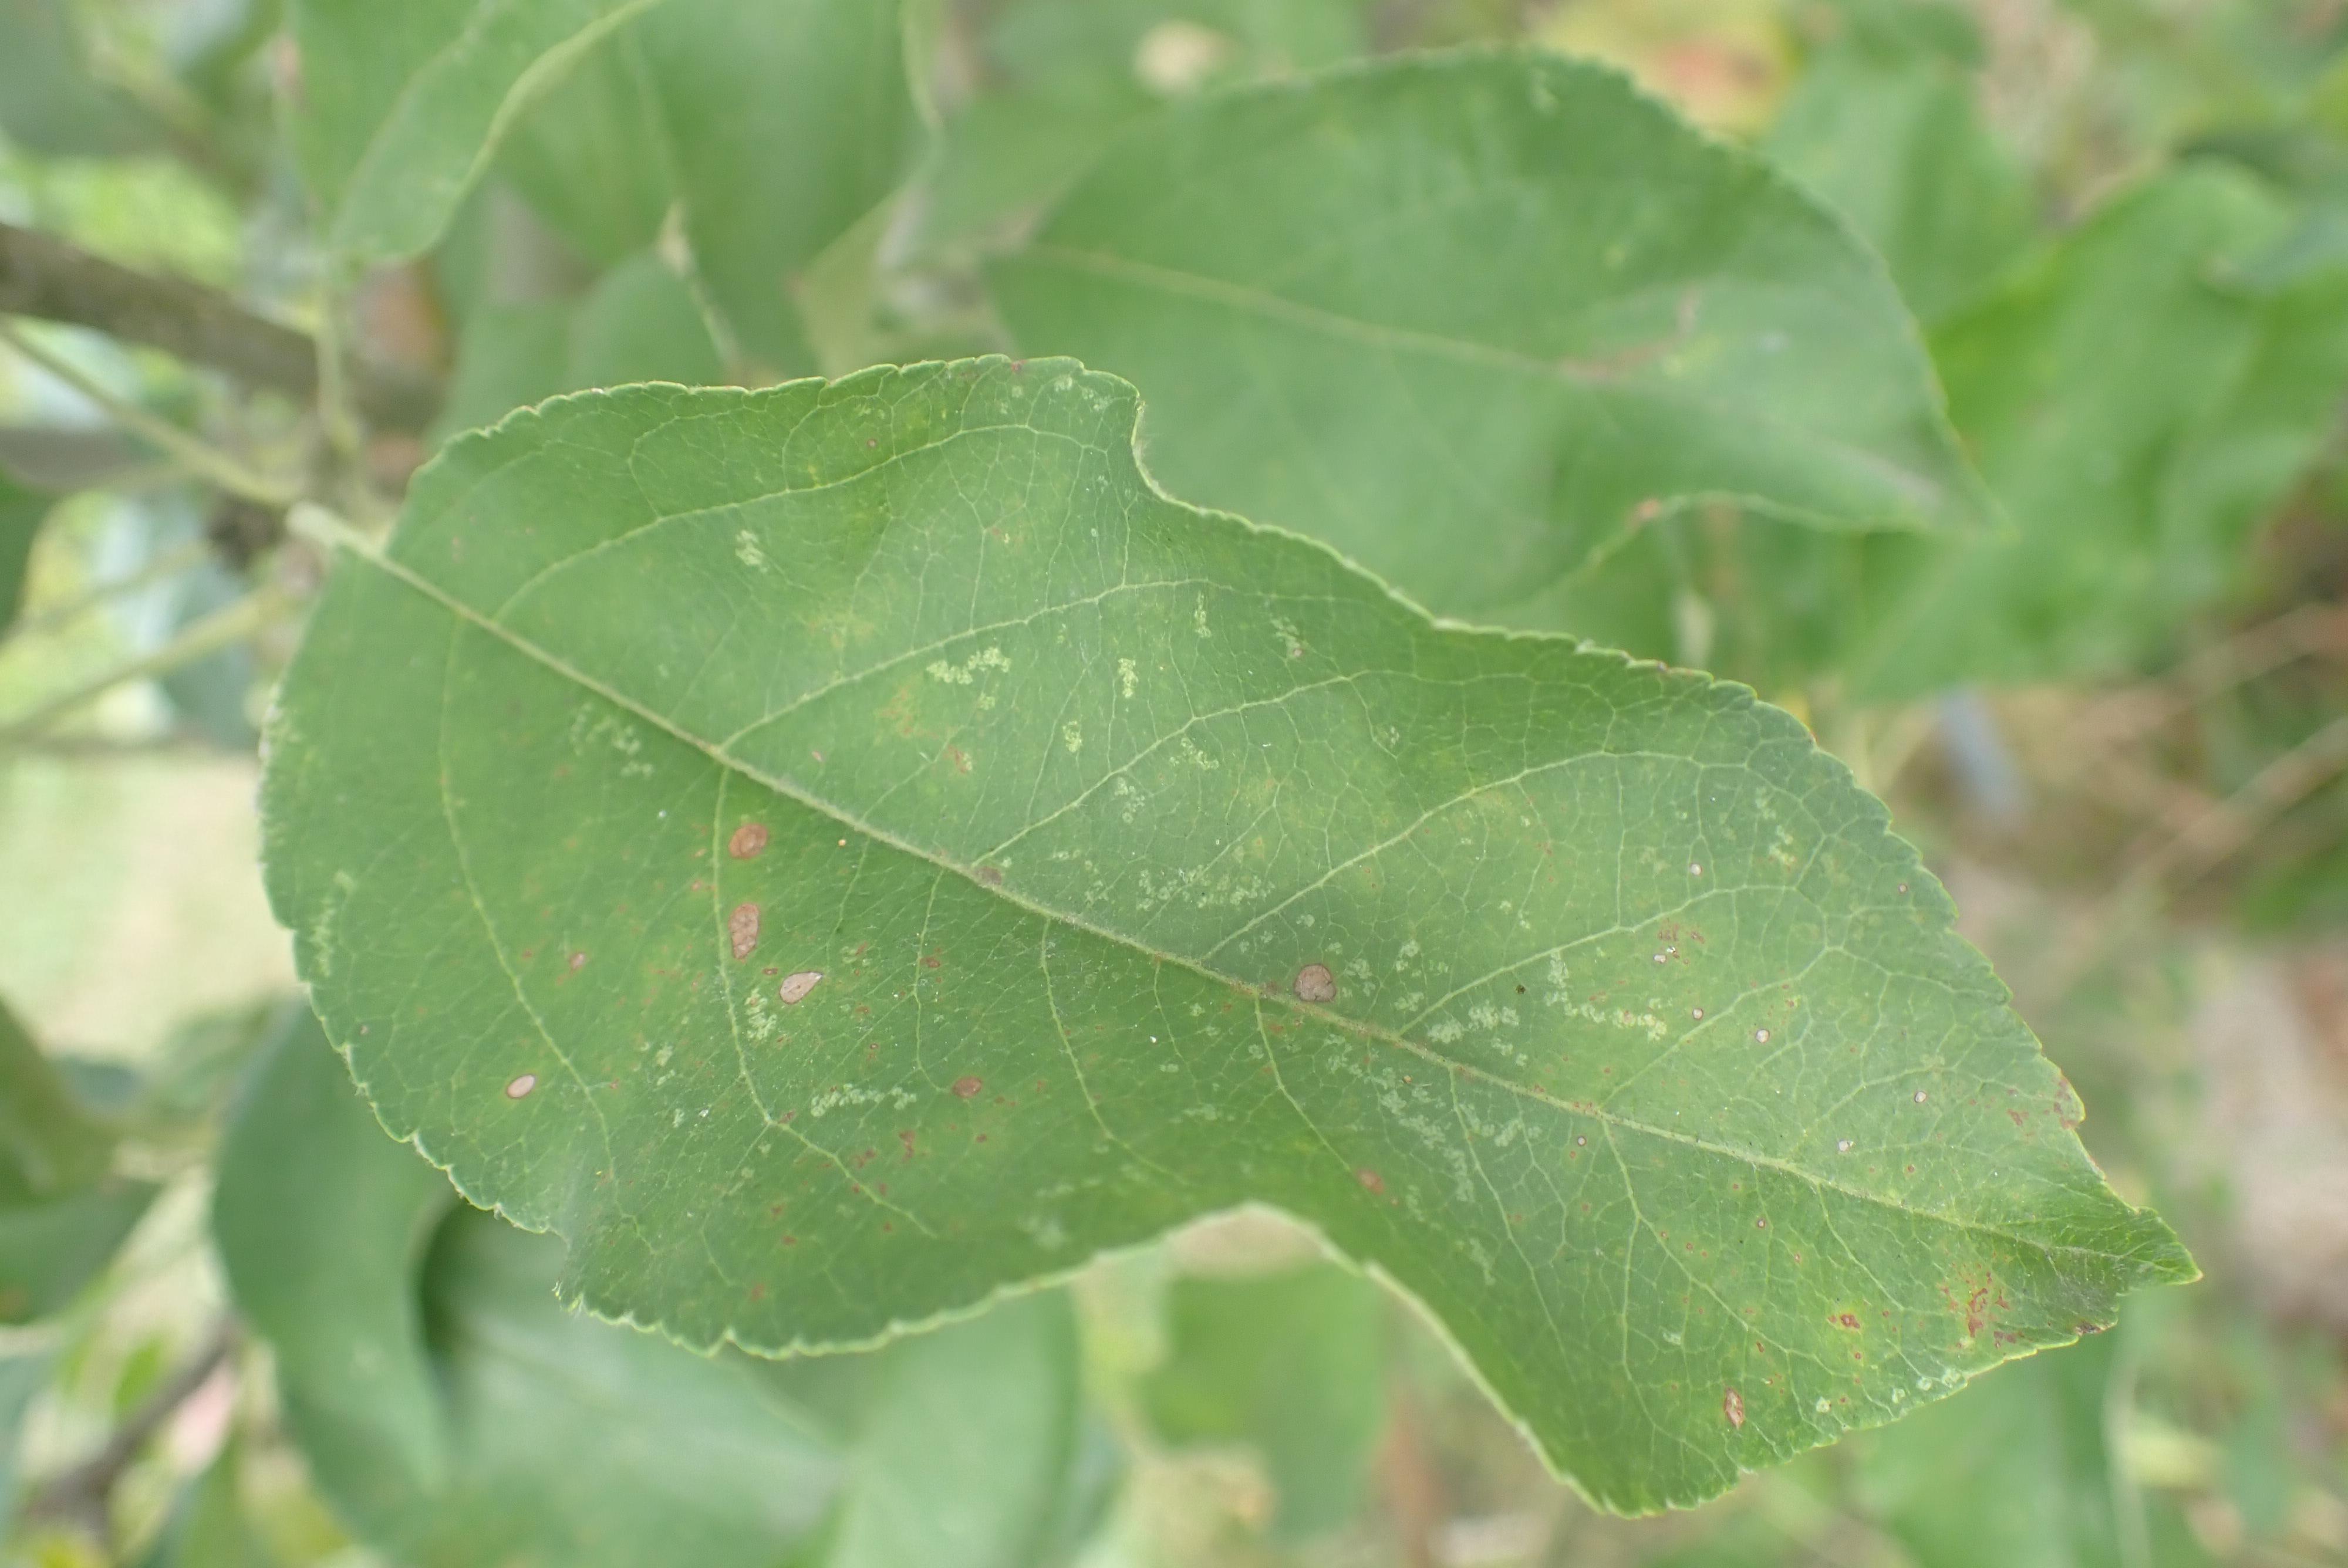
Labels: frog_eye_leaf_spot, complex